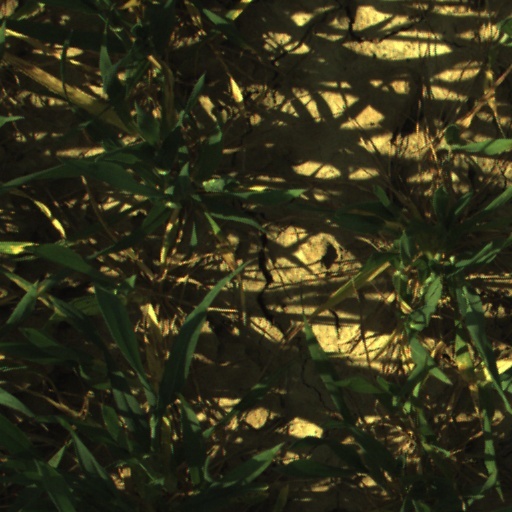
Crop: wheat